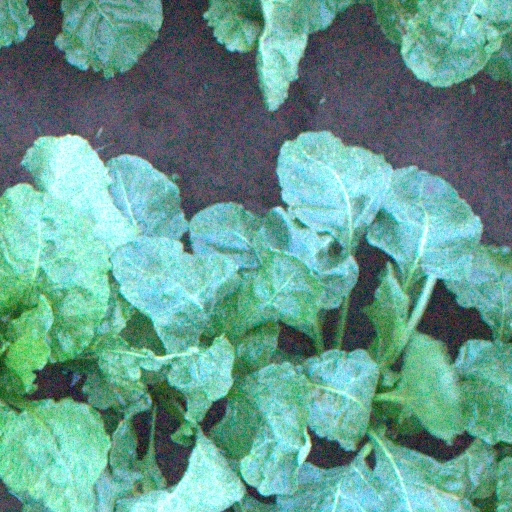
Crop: sugar beet